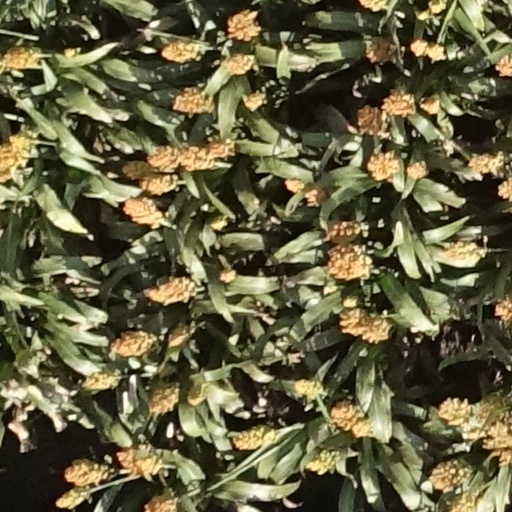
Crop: sorghum